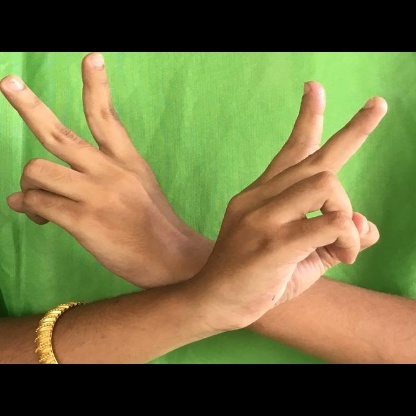
Mudra: Kartariswastika